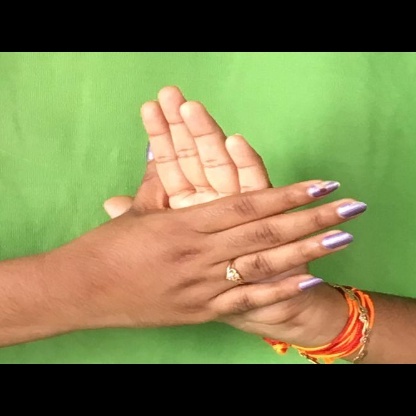
Mudra: Chakra